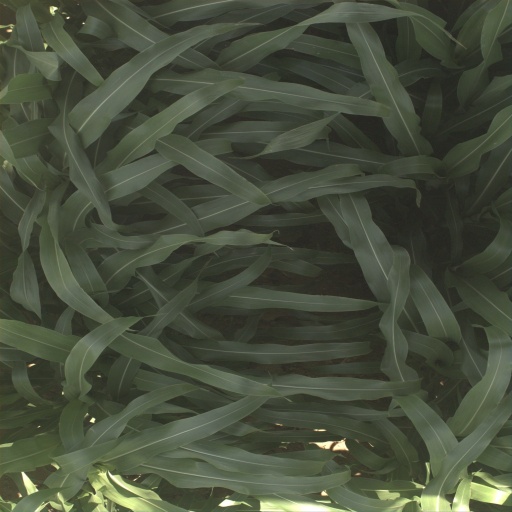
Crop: sorghum